Der Zigeunerprimas

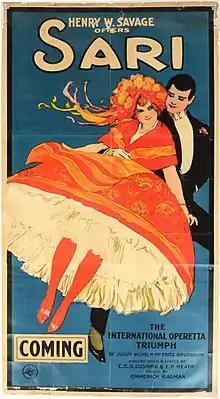
Poster for "Sari", the 1914 Broadway adaptation of "Der Zigeunerprimas", presented by Henry W. Savage

Der Zigeunerprimas (The Gypsy Band Leader, known as Sari and The Gypsy Virtuoso in English speaking countries) is a three-act operetta, which was composed by Emmerich Kálmán. The libretto was written by and Fritz Grünbaum. It premiered at the in Vienna on 11 October 1912.